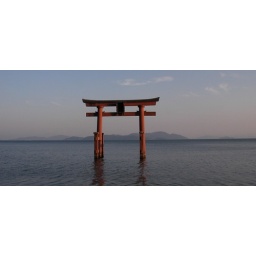
The torii gate of lake biwako's floating shrine, taken on our bike trip around the lake